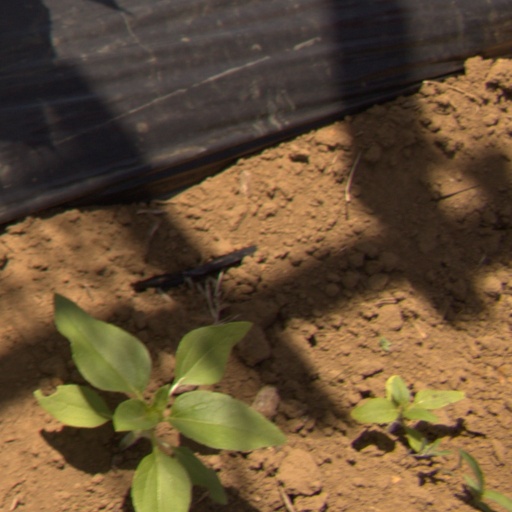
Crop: Jerusalem artichoke